Der ganz normale Wahnsinn

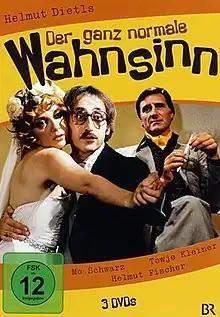

Der ganz normale Wahnsinn (English: "The Normal Madness") is a German television series.